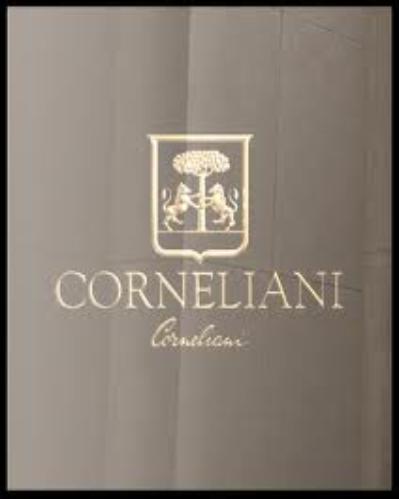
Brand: corneliani
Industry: Clothes